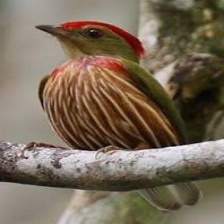
Species: STRIPPED MANAKIN
Scientific name: MACHAEROPTERUS REGULUS